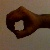
The image shows a hand gesture representing the number 0 in Indian Sign Language.